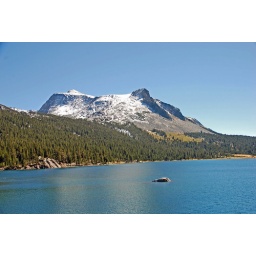
You don't see blue water in our Tennessee lakes like this!